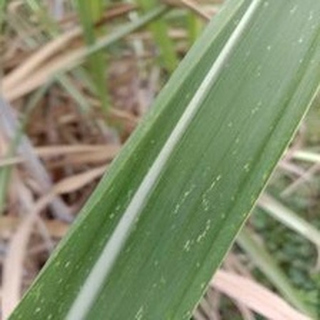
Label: sugarcane_mosaic